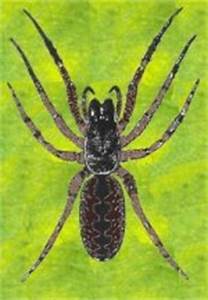
Label: ragno